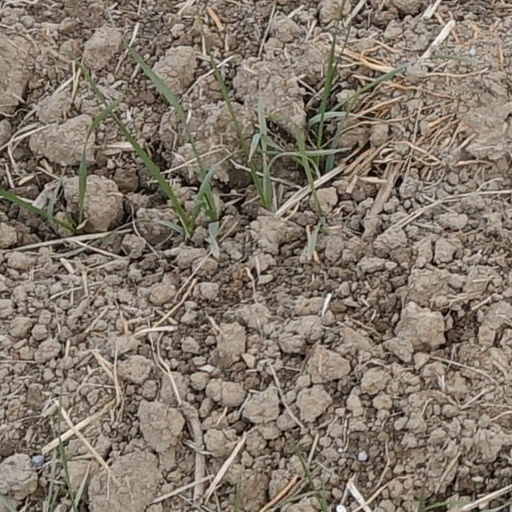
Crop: wheat